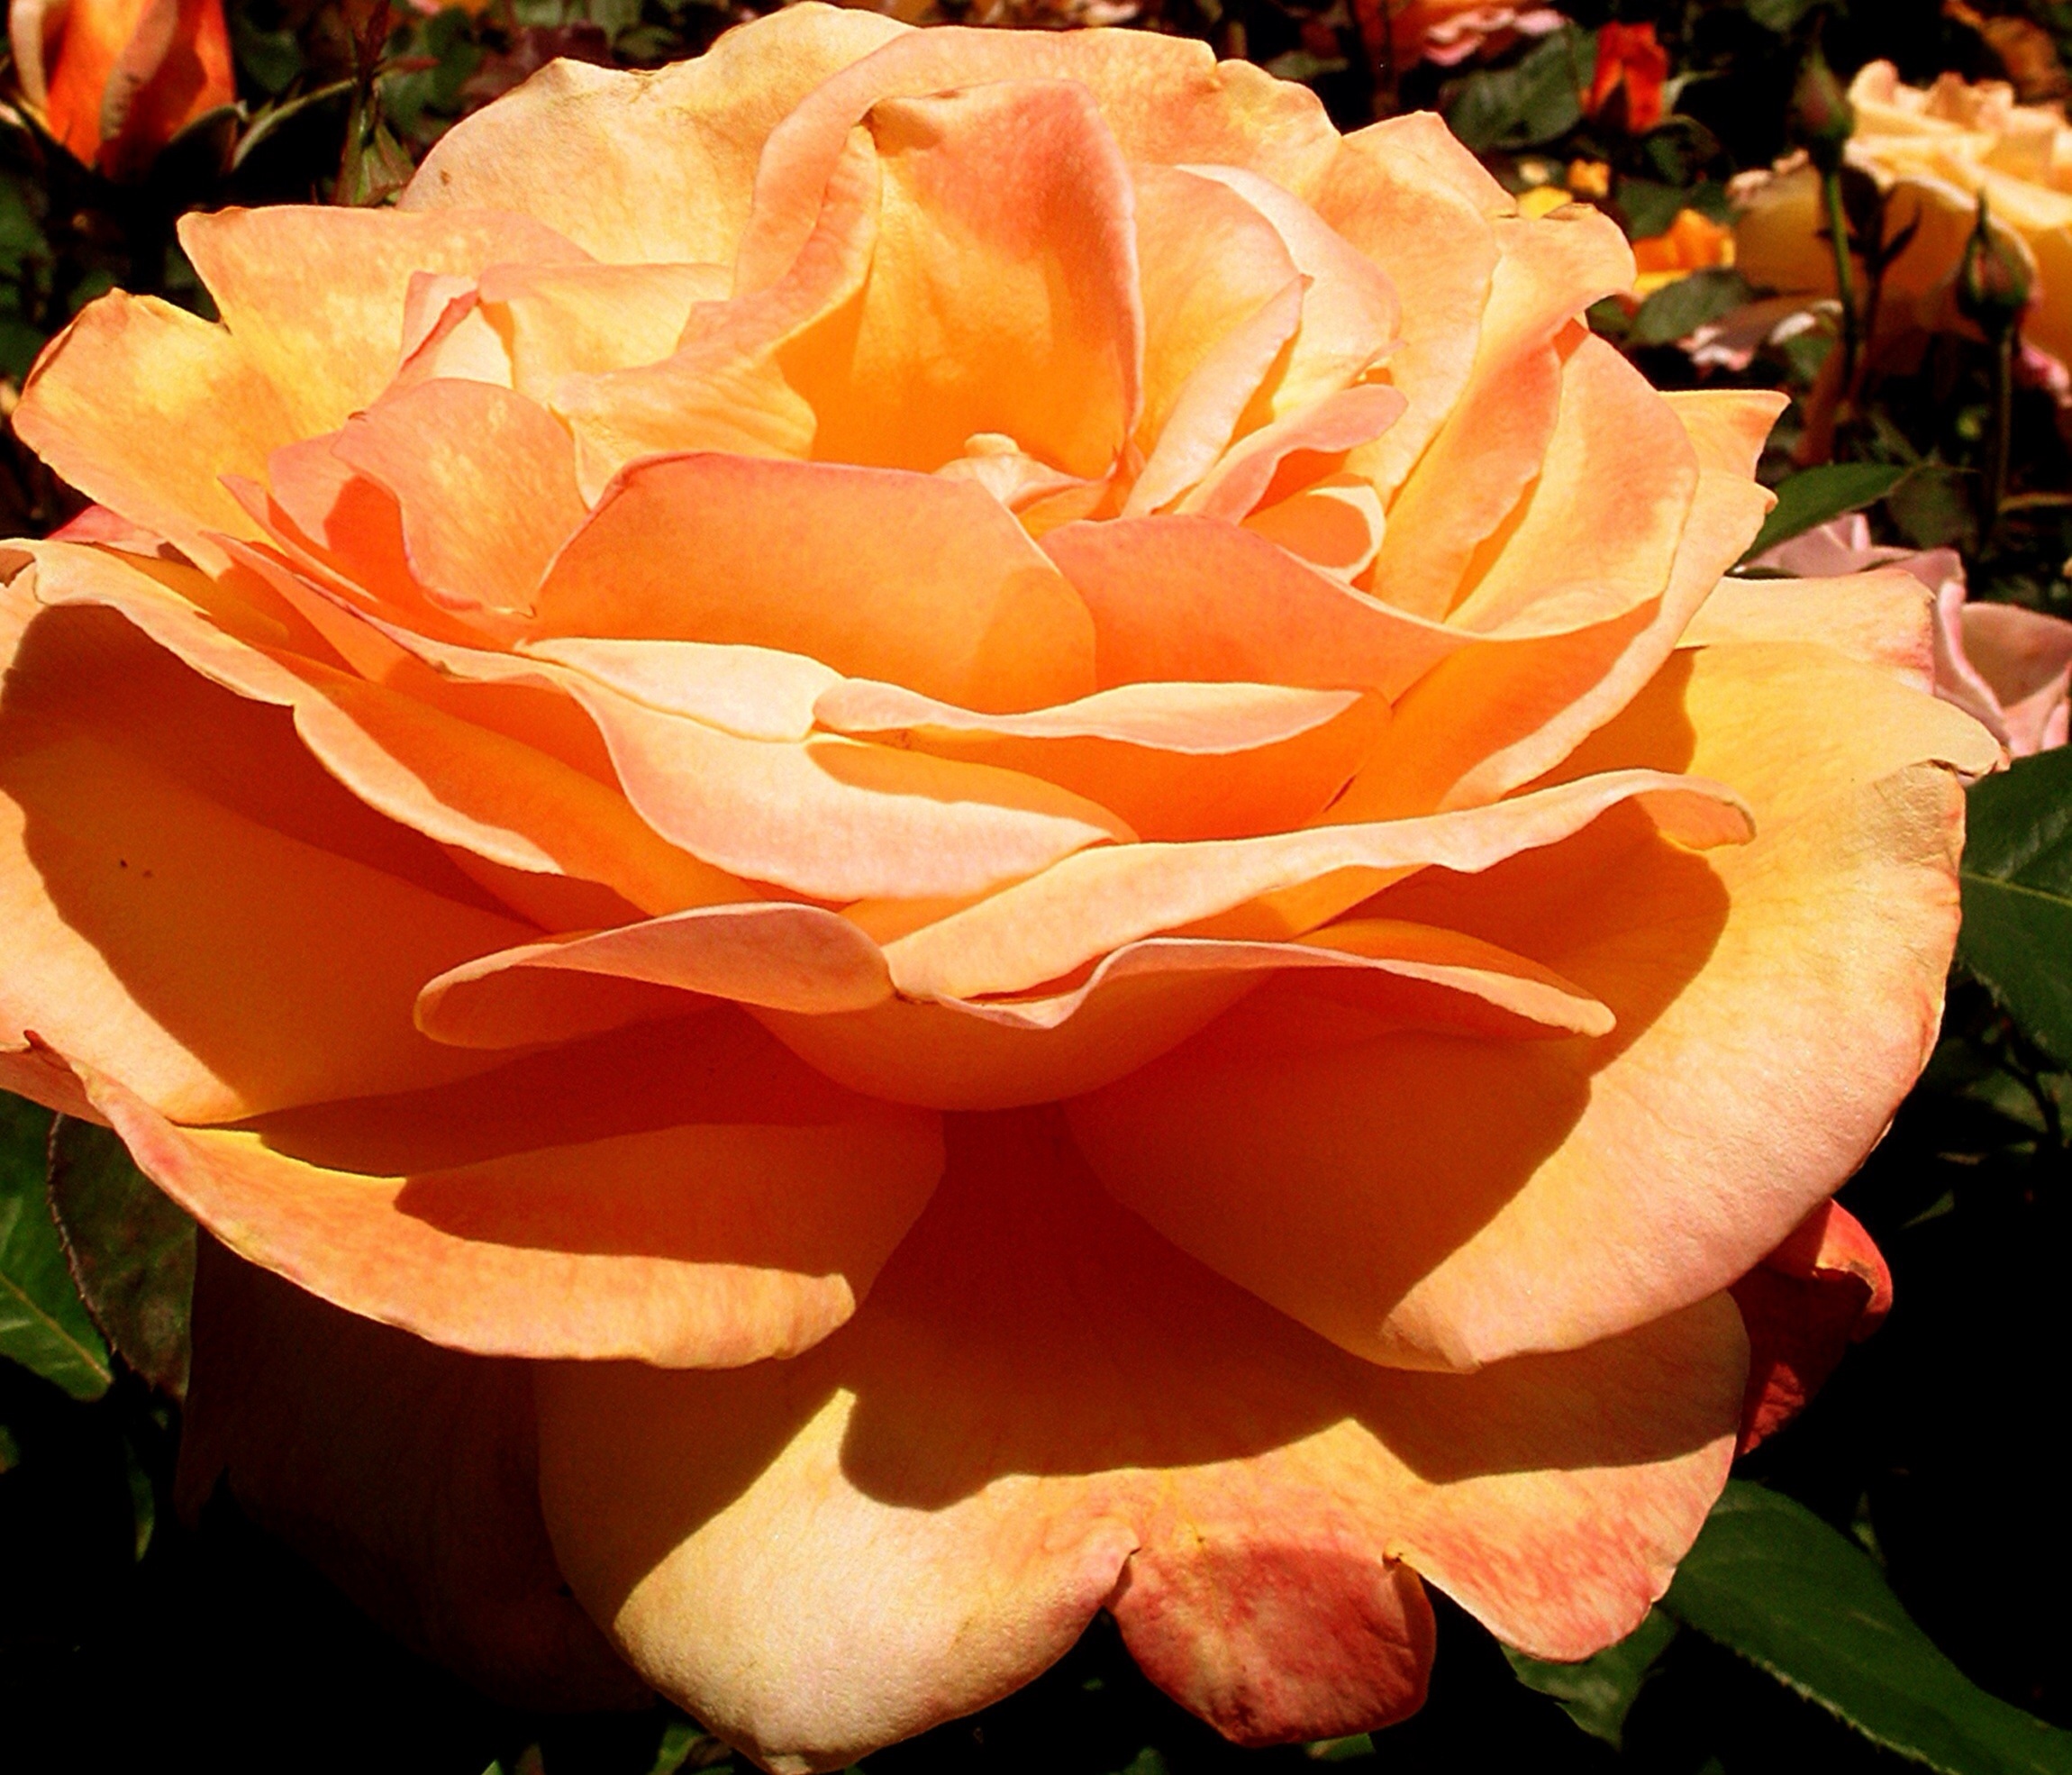
nature, plant, flower, petal, summer, rose, blooming, yellow, flora, floribunda, macro photography, orange color, flowering plant, garden roses, rose family, land plant, rose order, austrian briar